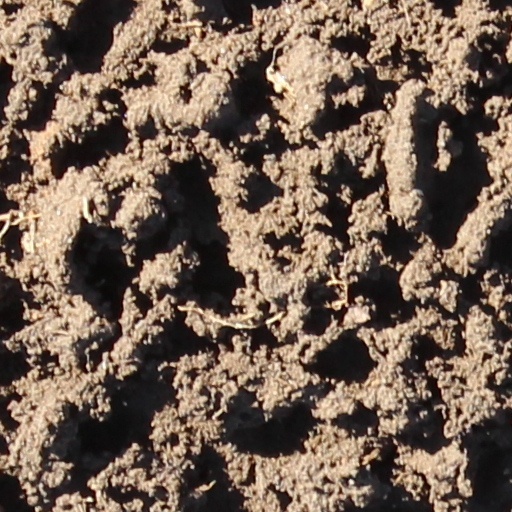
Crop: wheat